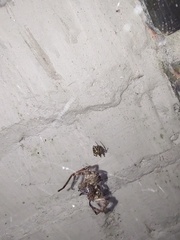
Species: Parasteatoda_tepidariorum